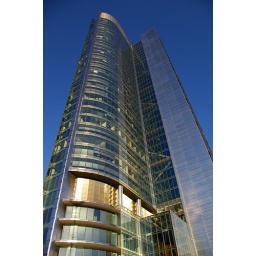
Rondo 1 office building in Warsaw